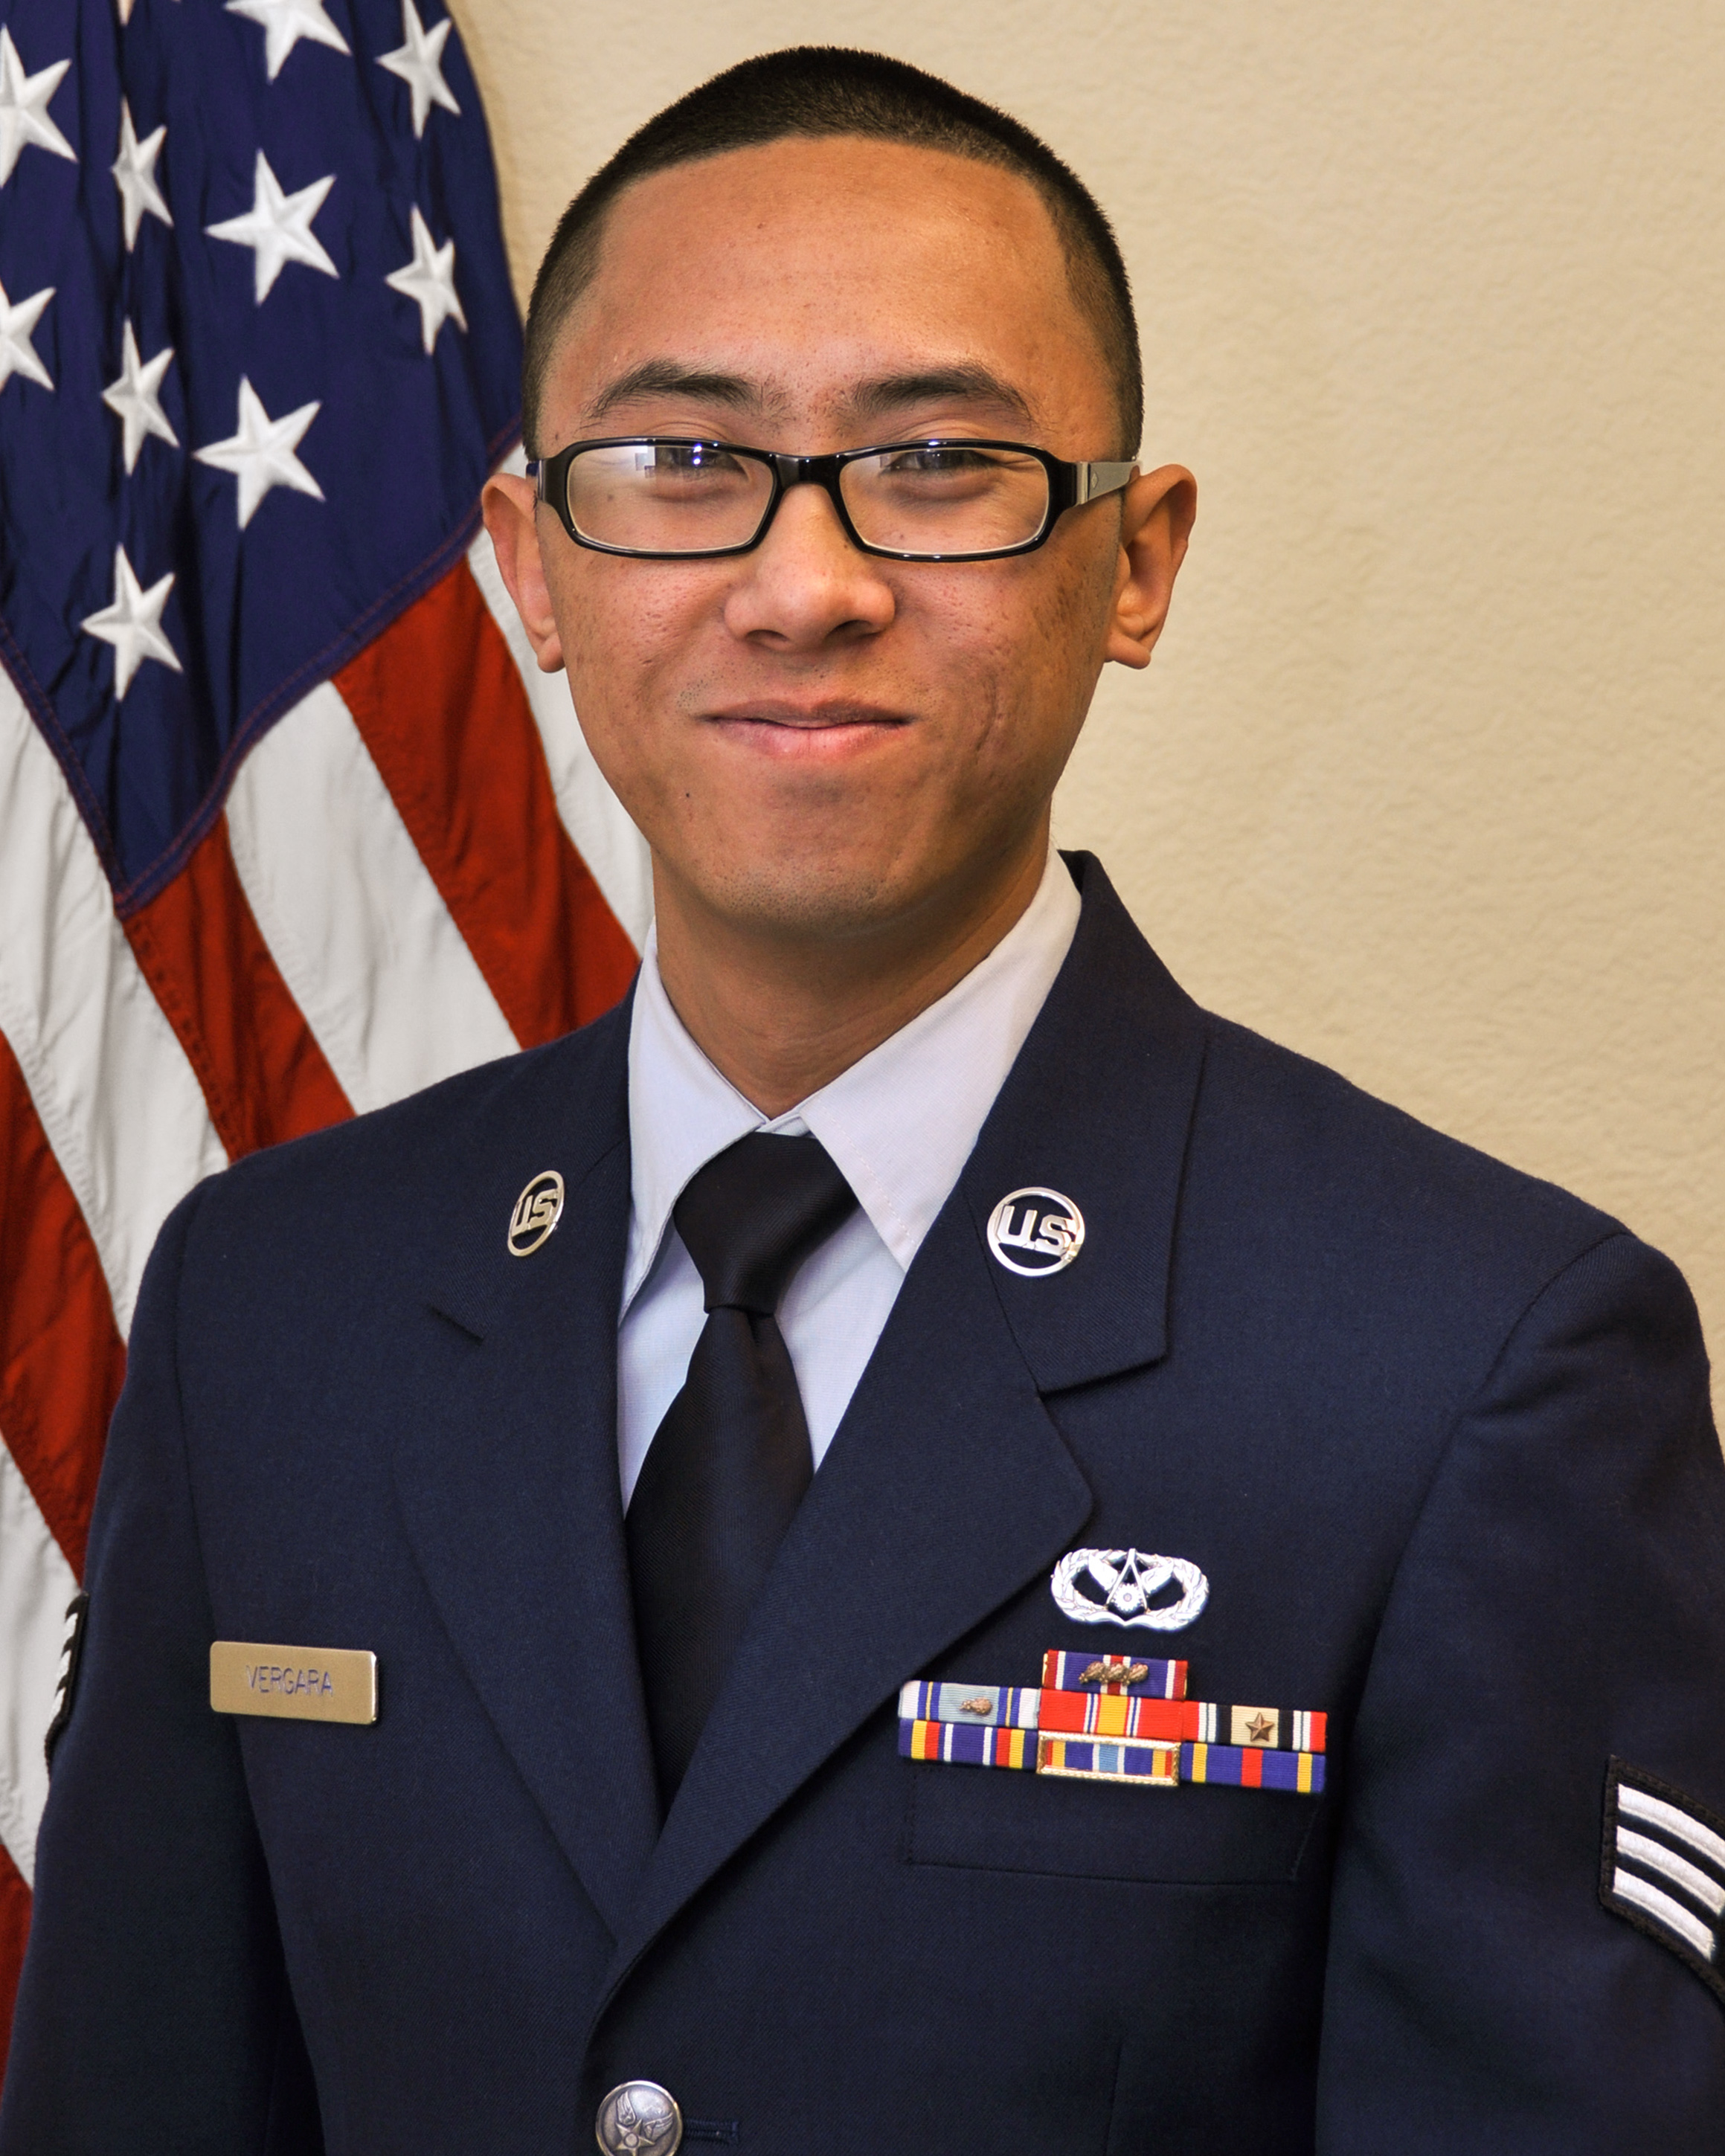
person, professional, profession, official, lieutenant, staff, police officer, military officer, military person, master sergeant, police commissioner, lieutenant colonel